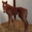
Label: horse